Manuel María Smith

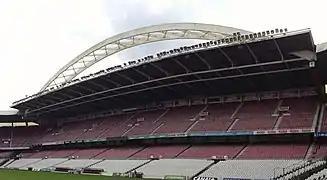
San Mamés Stadium shortly before being demolished

The Goyoaga house was followed by the houses of the Neguri Land Association. He soon acquired important clients in Bilbao society, building large residences and public buildings, reaching his peak between 1912 and 1930, as there was a boom in the economy due to the neutrality of the European war, thanks to which large industrial companies were created. As a result, his company also gained a great reputation, signing many projects and building many luxury houses, such as Victor Chavarri's Artaza mansion, on the Leioa road, the Martinez Rivas family mansion, Algorta; Emilio Ibarra's house, in Atxecoland (Getxo); Luis Lezama Leguizamon's palace, Getxon, and many other important buildings, such as the . Worthy of mention are Carlos Lewison's house, built in Neguri (Getxo) Port promenade, 1908 project; Luis Arana's house in Zuzazarte (Getxo); the new Atxuri station in Bilbao (1913–15), Tiro del Pichón, and the Antonio Garay Residence in Madrid are noteworthy from the first period.